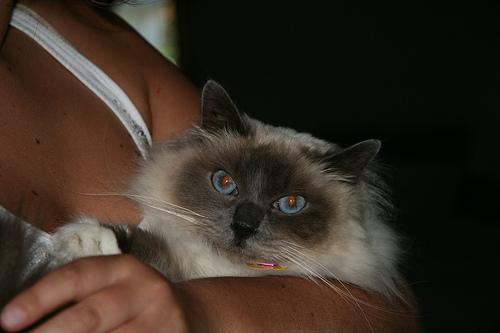
Breed: Birman